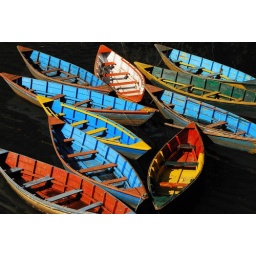
I found these colorful boats in Pokhara, Nepal. The city sits on a lake surrounded by mountains.